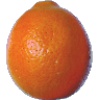
Label: tangelo